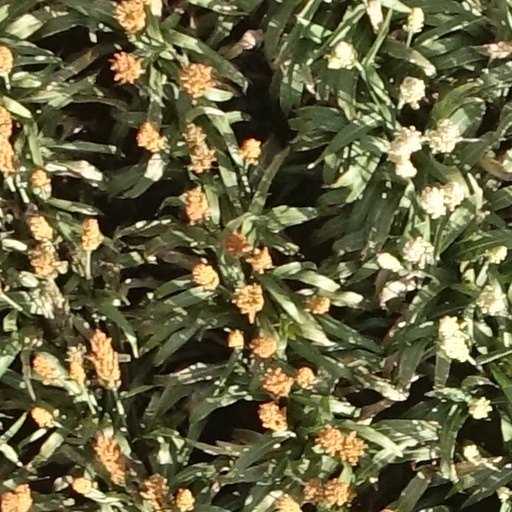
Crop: sorghum